All-Poland Women's Strike

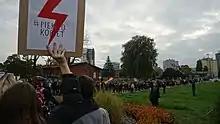
Marchers with a "women's hell" hashtag and the OSK red lightning symbol on a banner, protesting on 24 October 2020 in Gdańsk

On 4 October 2017, following protests organised by OSK, police raided the offices of the "Women's Rights Centre" and "Baba" in Warsaw, Gdańsk, Łódź and Zielona Góra. The raids were interpreted as intimidation. Marta Lempart, head of OSK, described the raids as "abuse of power" that disrupted the women's work by the confiscation of computers and documents. The police spent nine hours in the office of Baba removing files.